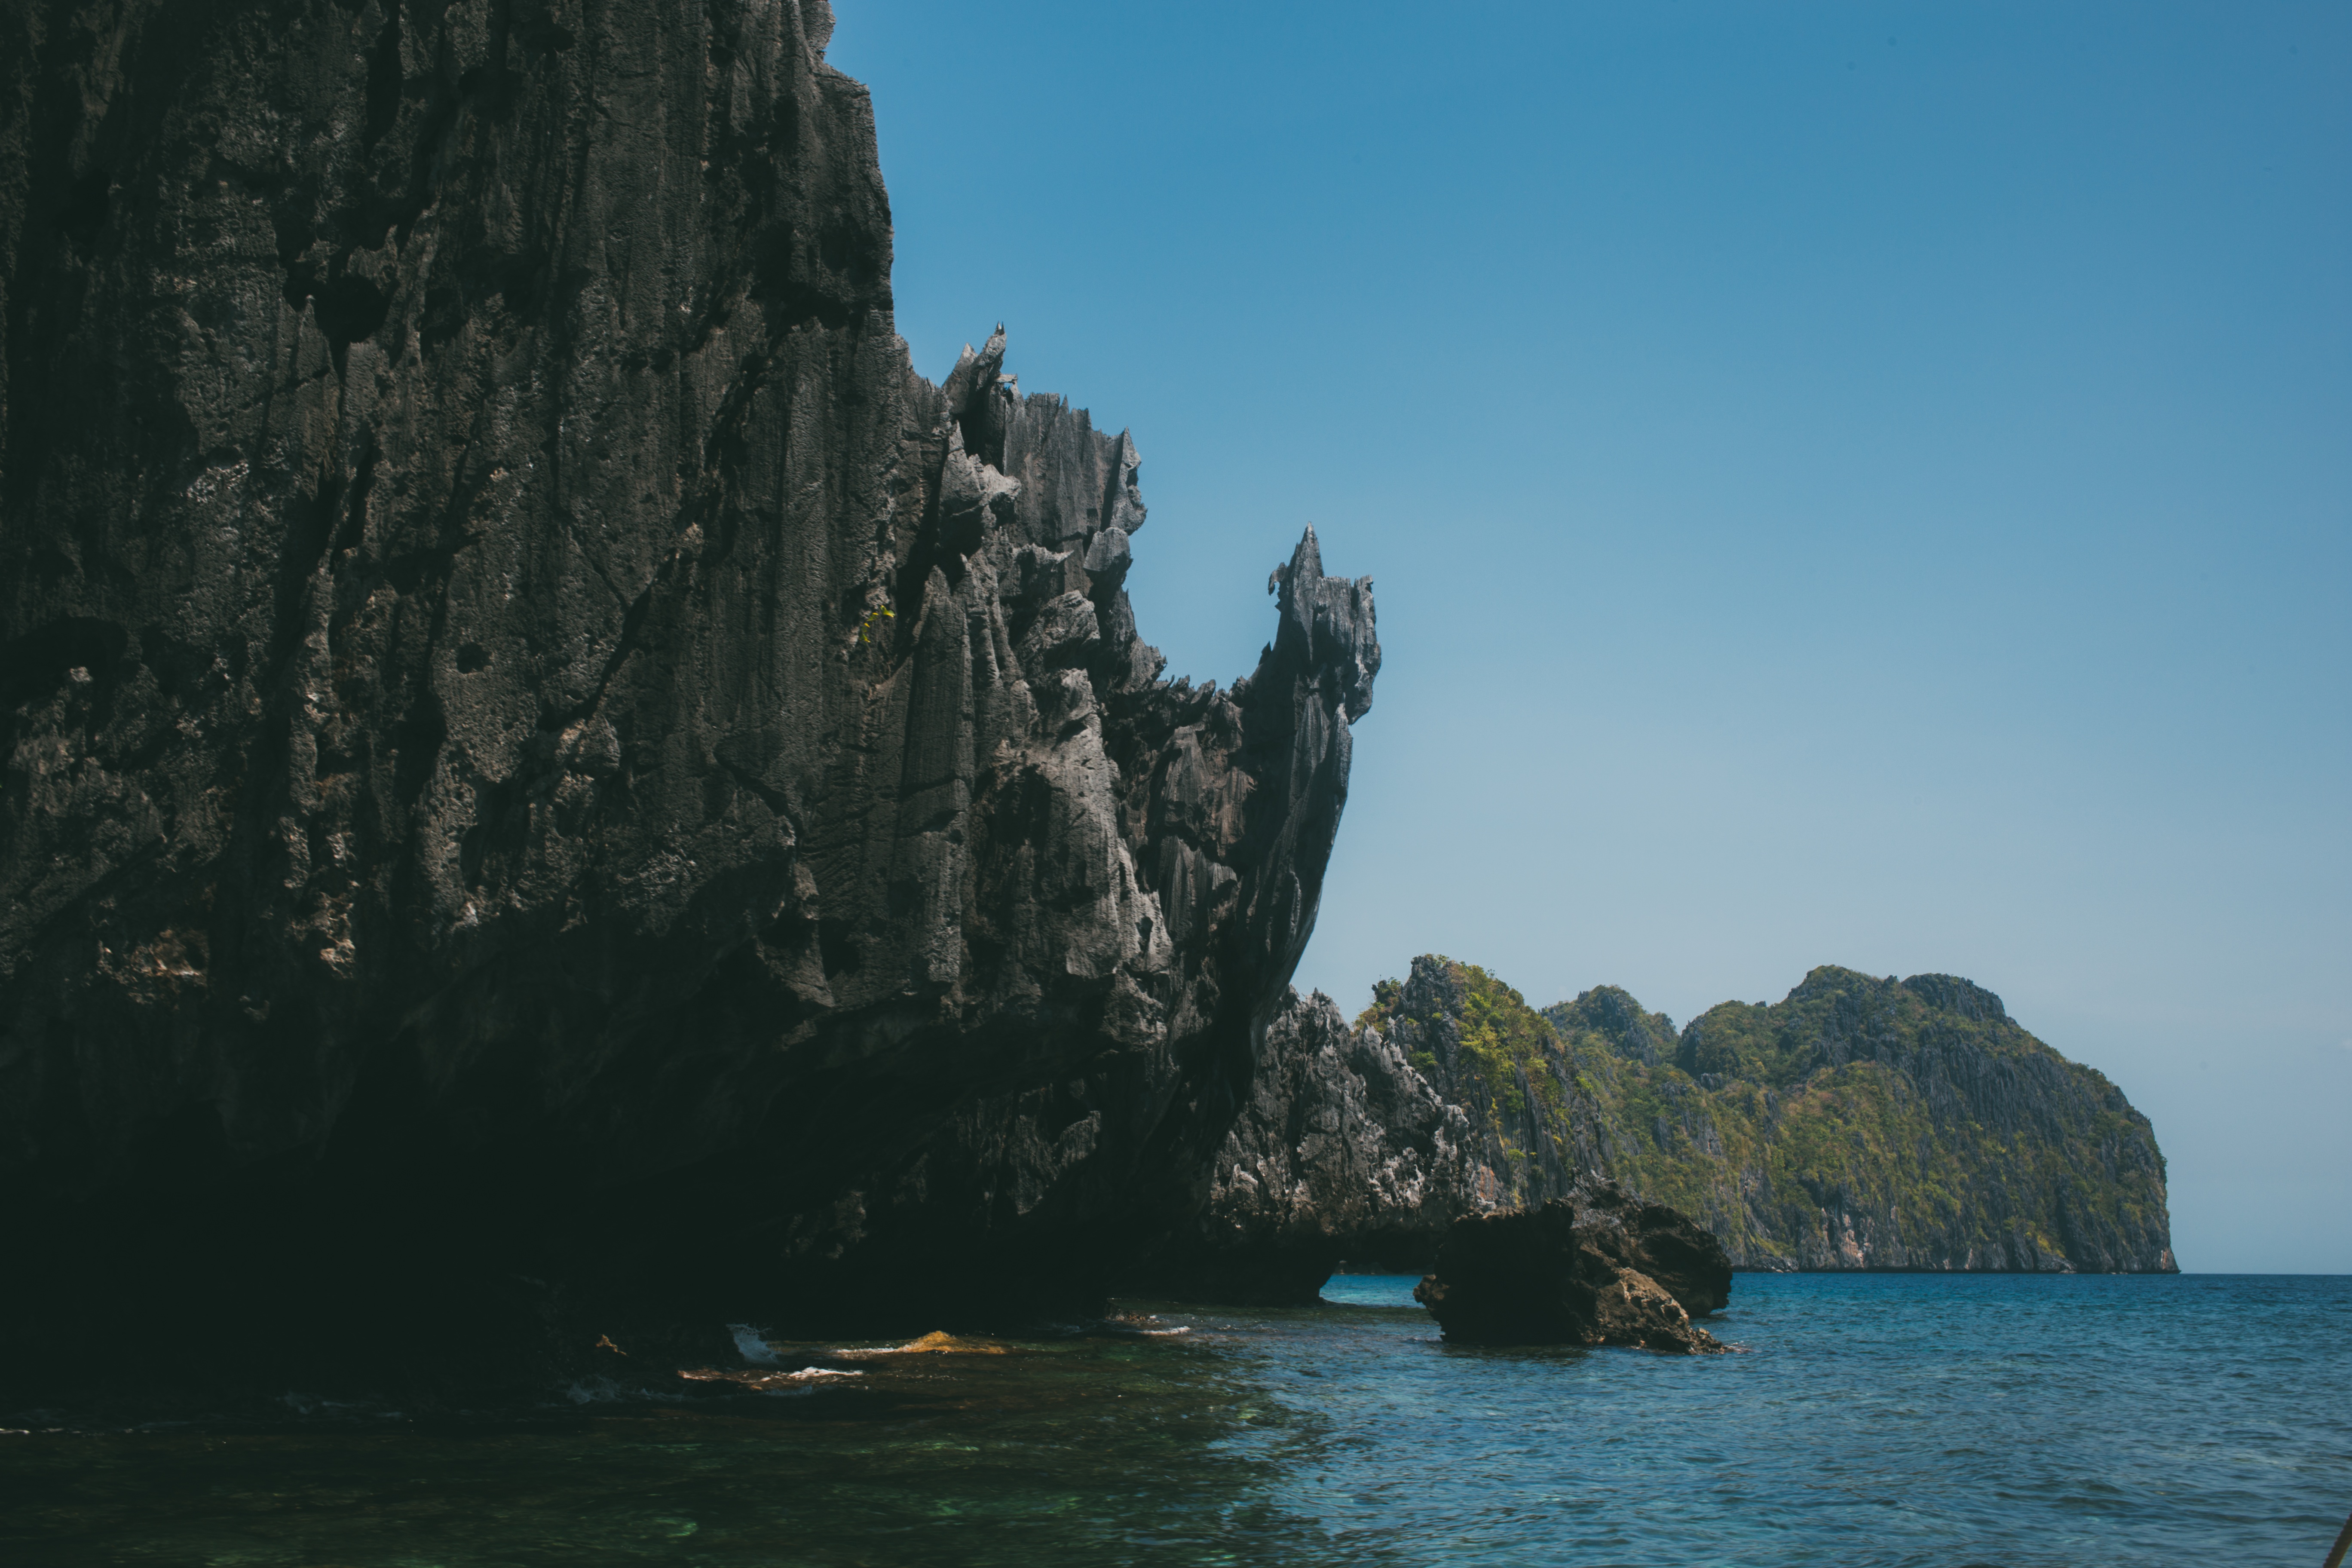
sea, coast, rock, ocean, mountain, cliff, vehicle, bay, fjord, terrain, cape, landform, geographical feature